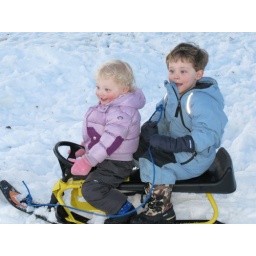
A small hill by our house was a great place to get in some tobogganing on the GT.